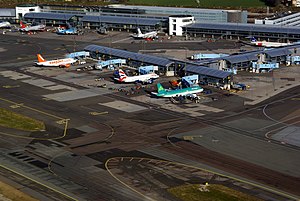
Københavns Lufthavn / Banesystem
Finger A.
Københavns Lufthavn, Kastrup er den største lufthavn i Danmark. Takket være sine mange internationale ruter servicerer den foruden København, Sjælland og Øresundsregionen også store dele af Sydsverige.